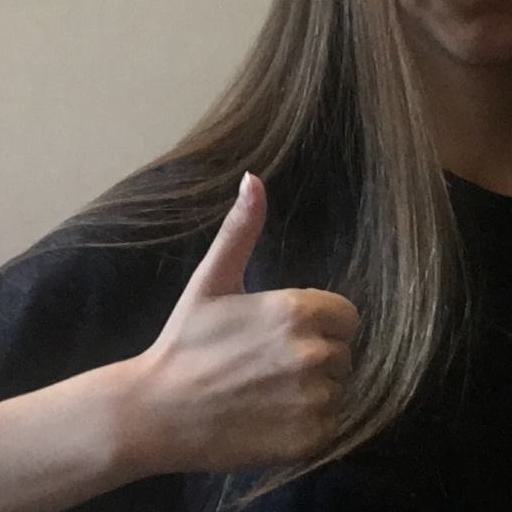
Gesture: like